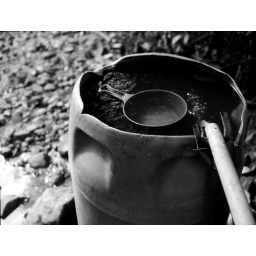
Running water from the hill nearby. Taking bath clad in pelikat. Bliss.Lucky SHD 100 / Medium 6x4.5 Format